Battle of Monastir

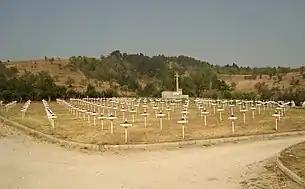
Serbian military cemetery in Bitola.

After the battle of Monastir, the five-century-long Ottoman rule of Macedonia was over. The Serbian 1st Army continued fighting in the First Balkan War. At this point some officers wanted the 1st Army to continue its advance down the valley of the Vardar to Thessaloniki. Vojvoda Putnik refused. The threat of war with Austria-Hungary loomed over the issue of a Serbian presence on the Adriatic. In addition, with the Bulgarians and Greeks already in Thessaloniki, the appearance of Serbian forces there would only muddle an already complicated situation.